Ya Boy

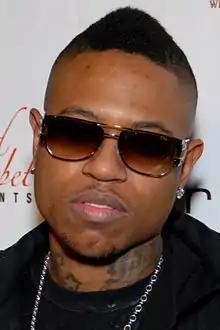
Ya Boy in 2009

William Joseph Crawford (born January 28, 1984), known by his stage name Ya Boy (also known as Rich Rocka), is an American rapper from Fillmore District, California. He is best known for his 2011 single "Lock Down" (with DJ Drama featuring Akon). The year prior, he signed with the latter's record label, Konvict Muzik, having first signed with San Quinn's Done Deal Entertainment to release his debut studio album, "Rookie of the Year" (2005). The following year, he signed with the Game's Black Wall Street Records, and later Mack 10's Hoo-Bangin' Records in 2009, although he released no albums with both labels.